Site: brandenburg
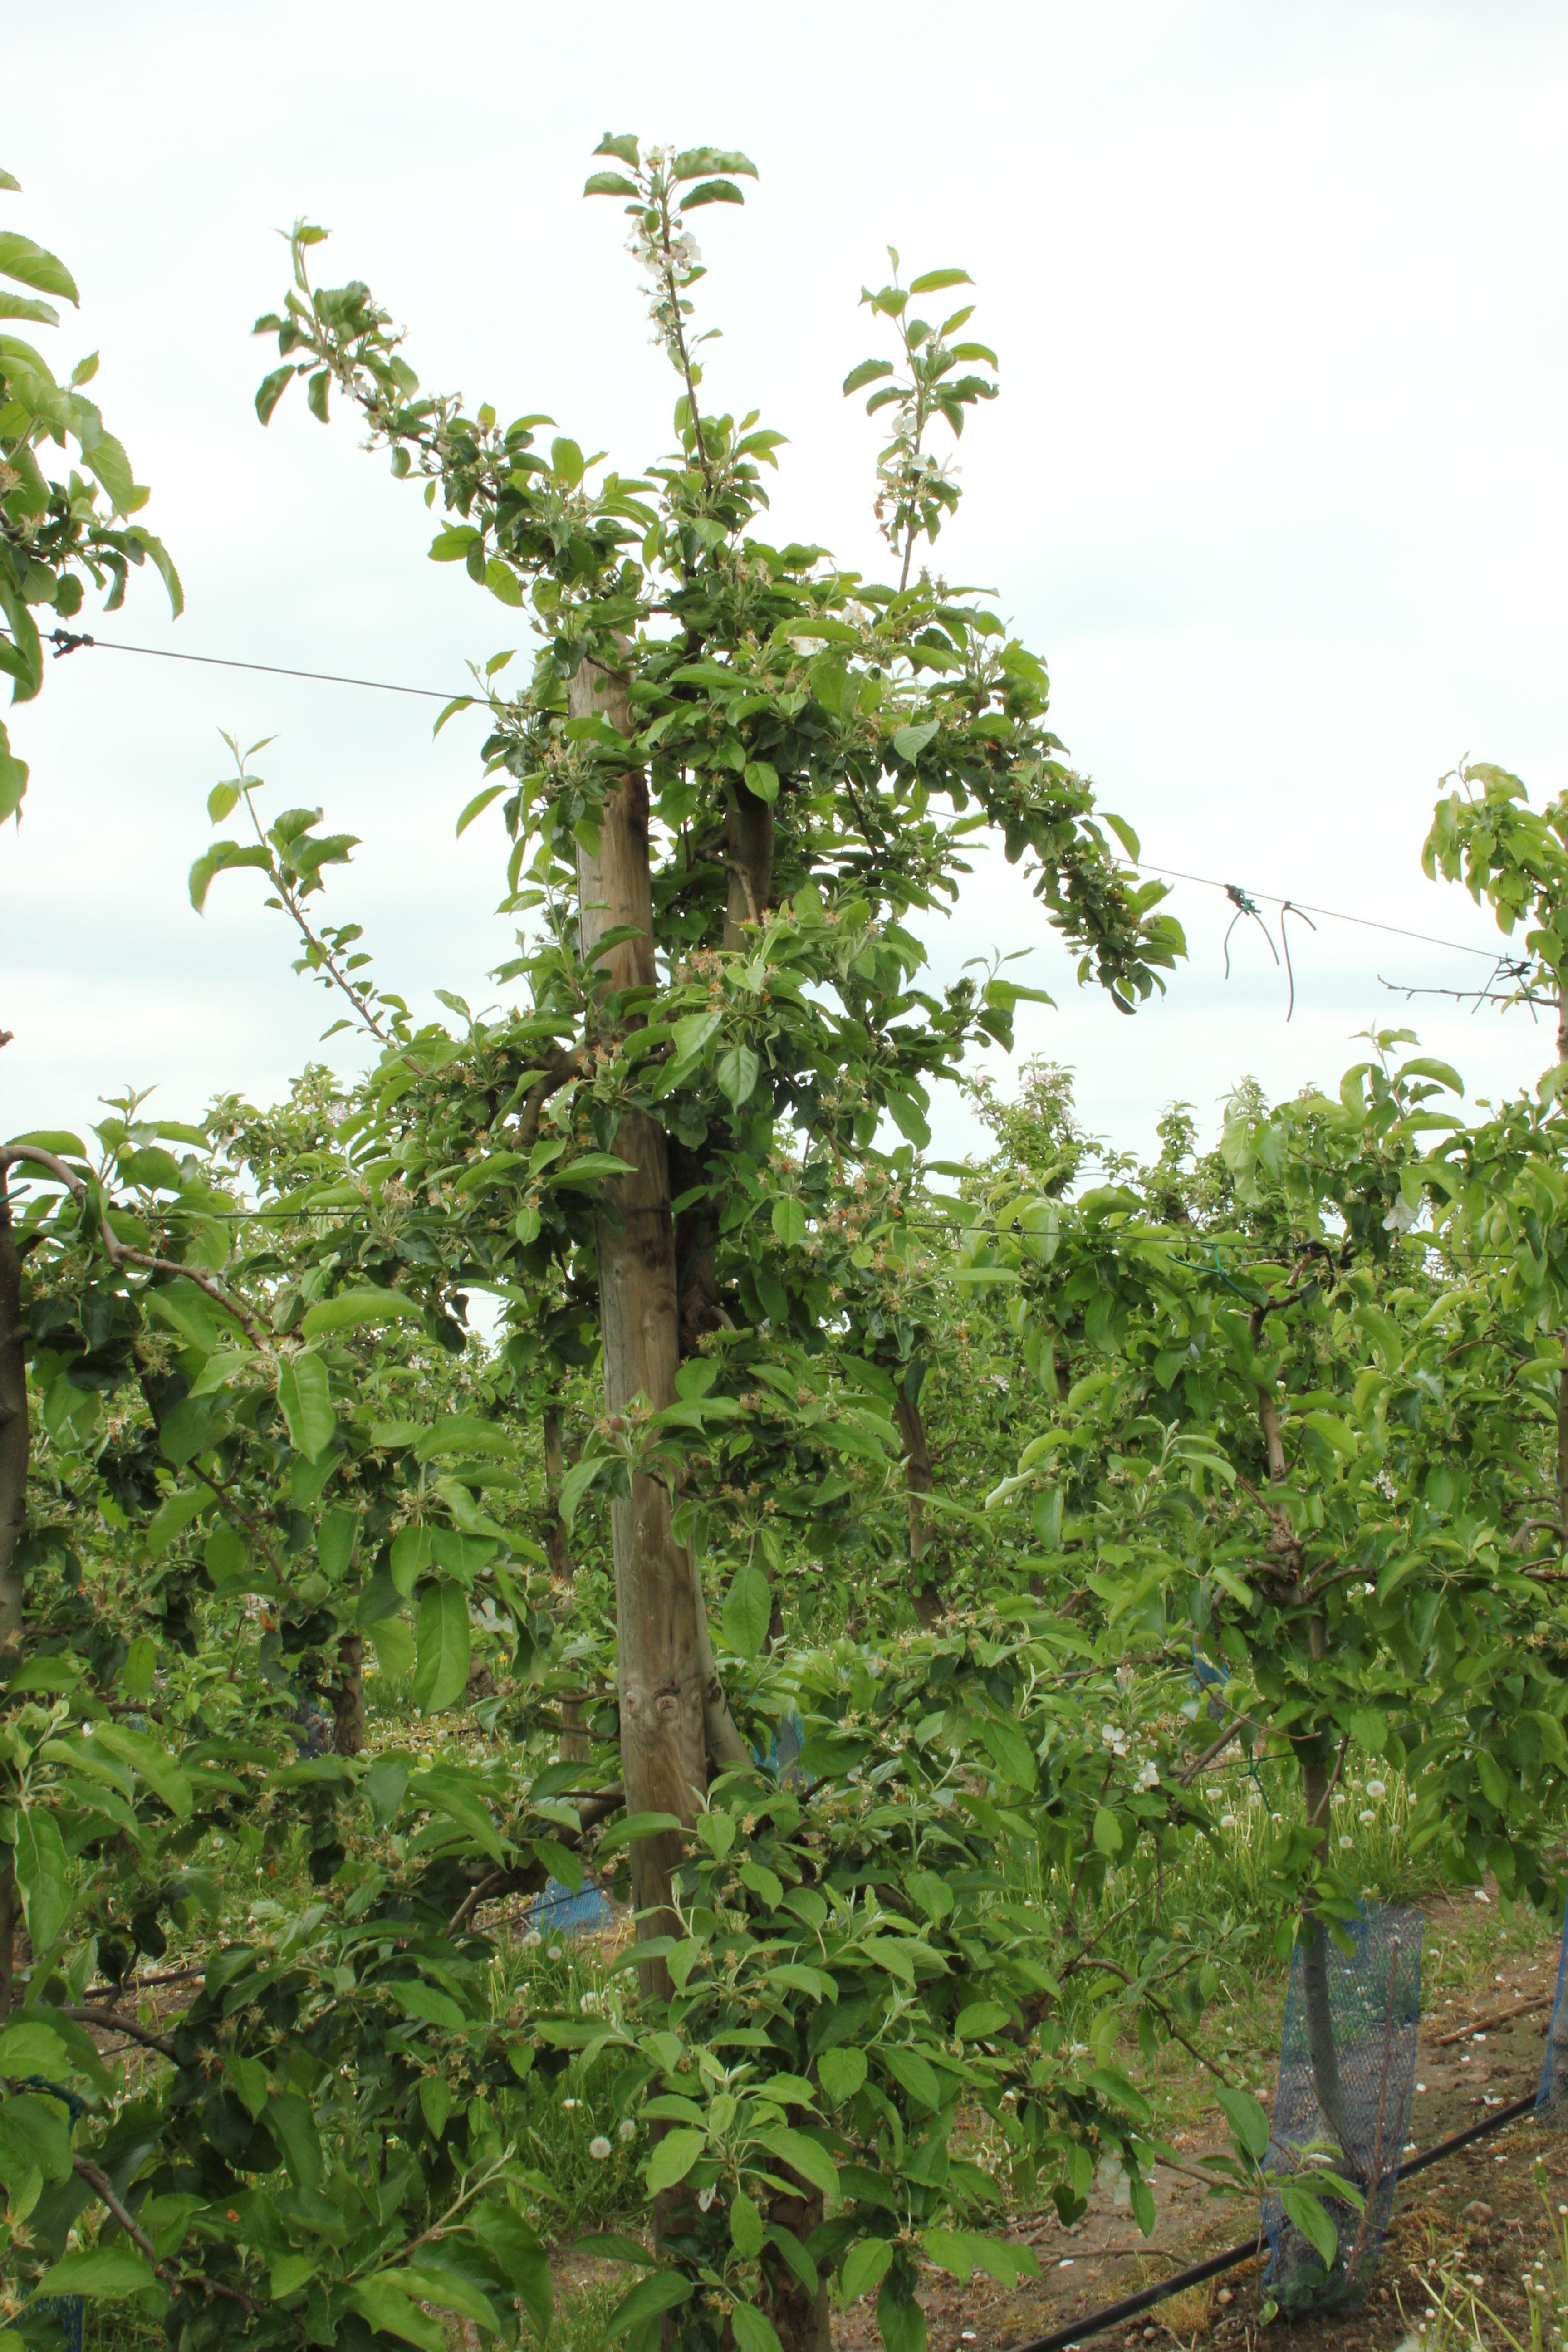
Growth stage (BBCH 67): Flowering